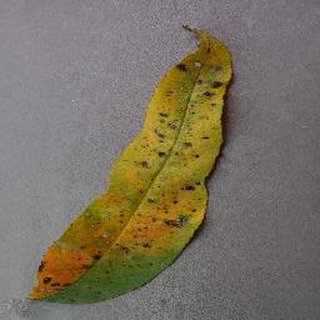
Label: peach_bacterial_spot